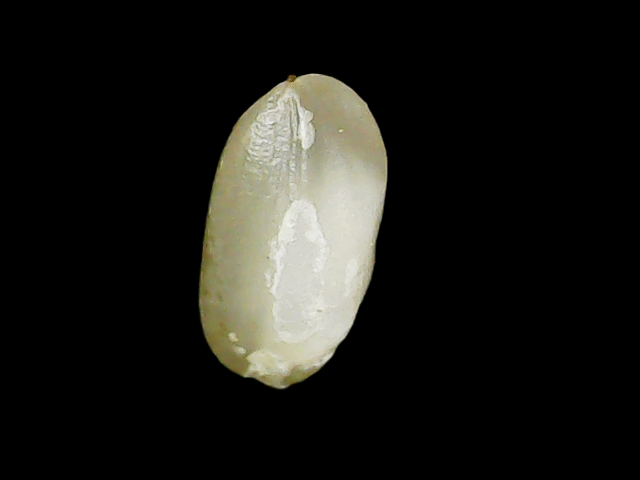
Rice variety: Binadhan8